Horace Robertson

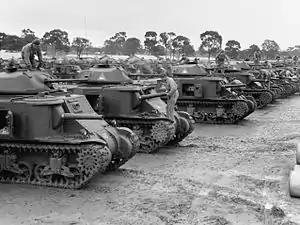
A line up of dozens, if not hundreds of tanks

The "revolt of the generals" collapsed with the welcome news that Blamey was returning from the Middle East to become Commander in Chief. In the reorganisation of the Army that followed, Robertson was appointed to command the 1st Armoured Division. Initially, the 1st Armoured Division had a key role in the defence of Australia as a mobile reserve, but it was only partly trained and equipped, representing another major challenge to Robertson as a trainer of troops. When the prospect of an invasion of Australia became remote, the 1st Armoured Division was sent to Western Australia in January 1943, where it became part of Bennett's III Corps. The area became a backwater and the 1st Armoured Division was slowly broken up and then disbanded. To recoup some of the nation's investment in training for armoured warfare, Robertson arranged for 25 officers to be seconded to the British 7th Armoured Division in Europe. Following the disbandment of the 1st Armoured Division, Robertson took over command of the 2nd Division, the other division in Western Australia, and then, upon Bennett's retirement, III Corps in April 1944. This too was disbanded in June 1944 and Robertson took over Western Command.